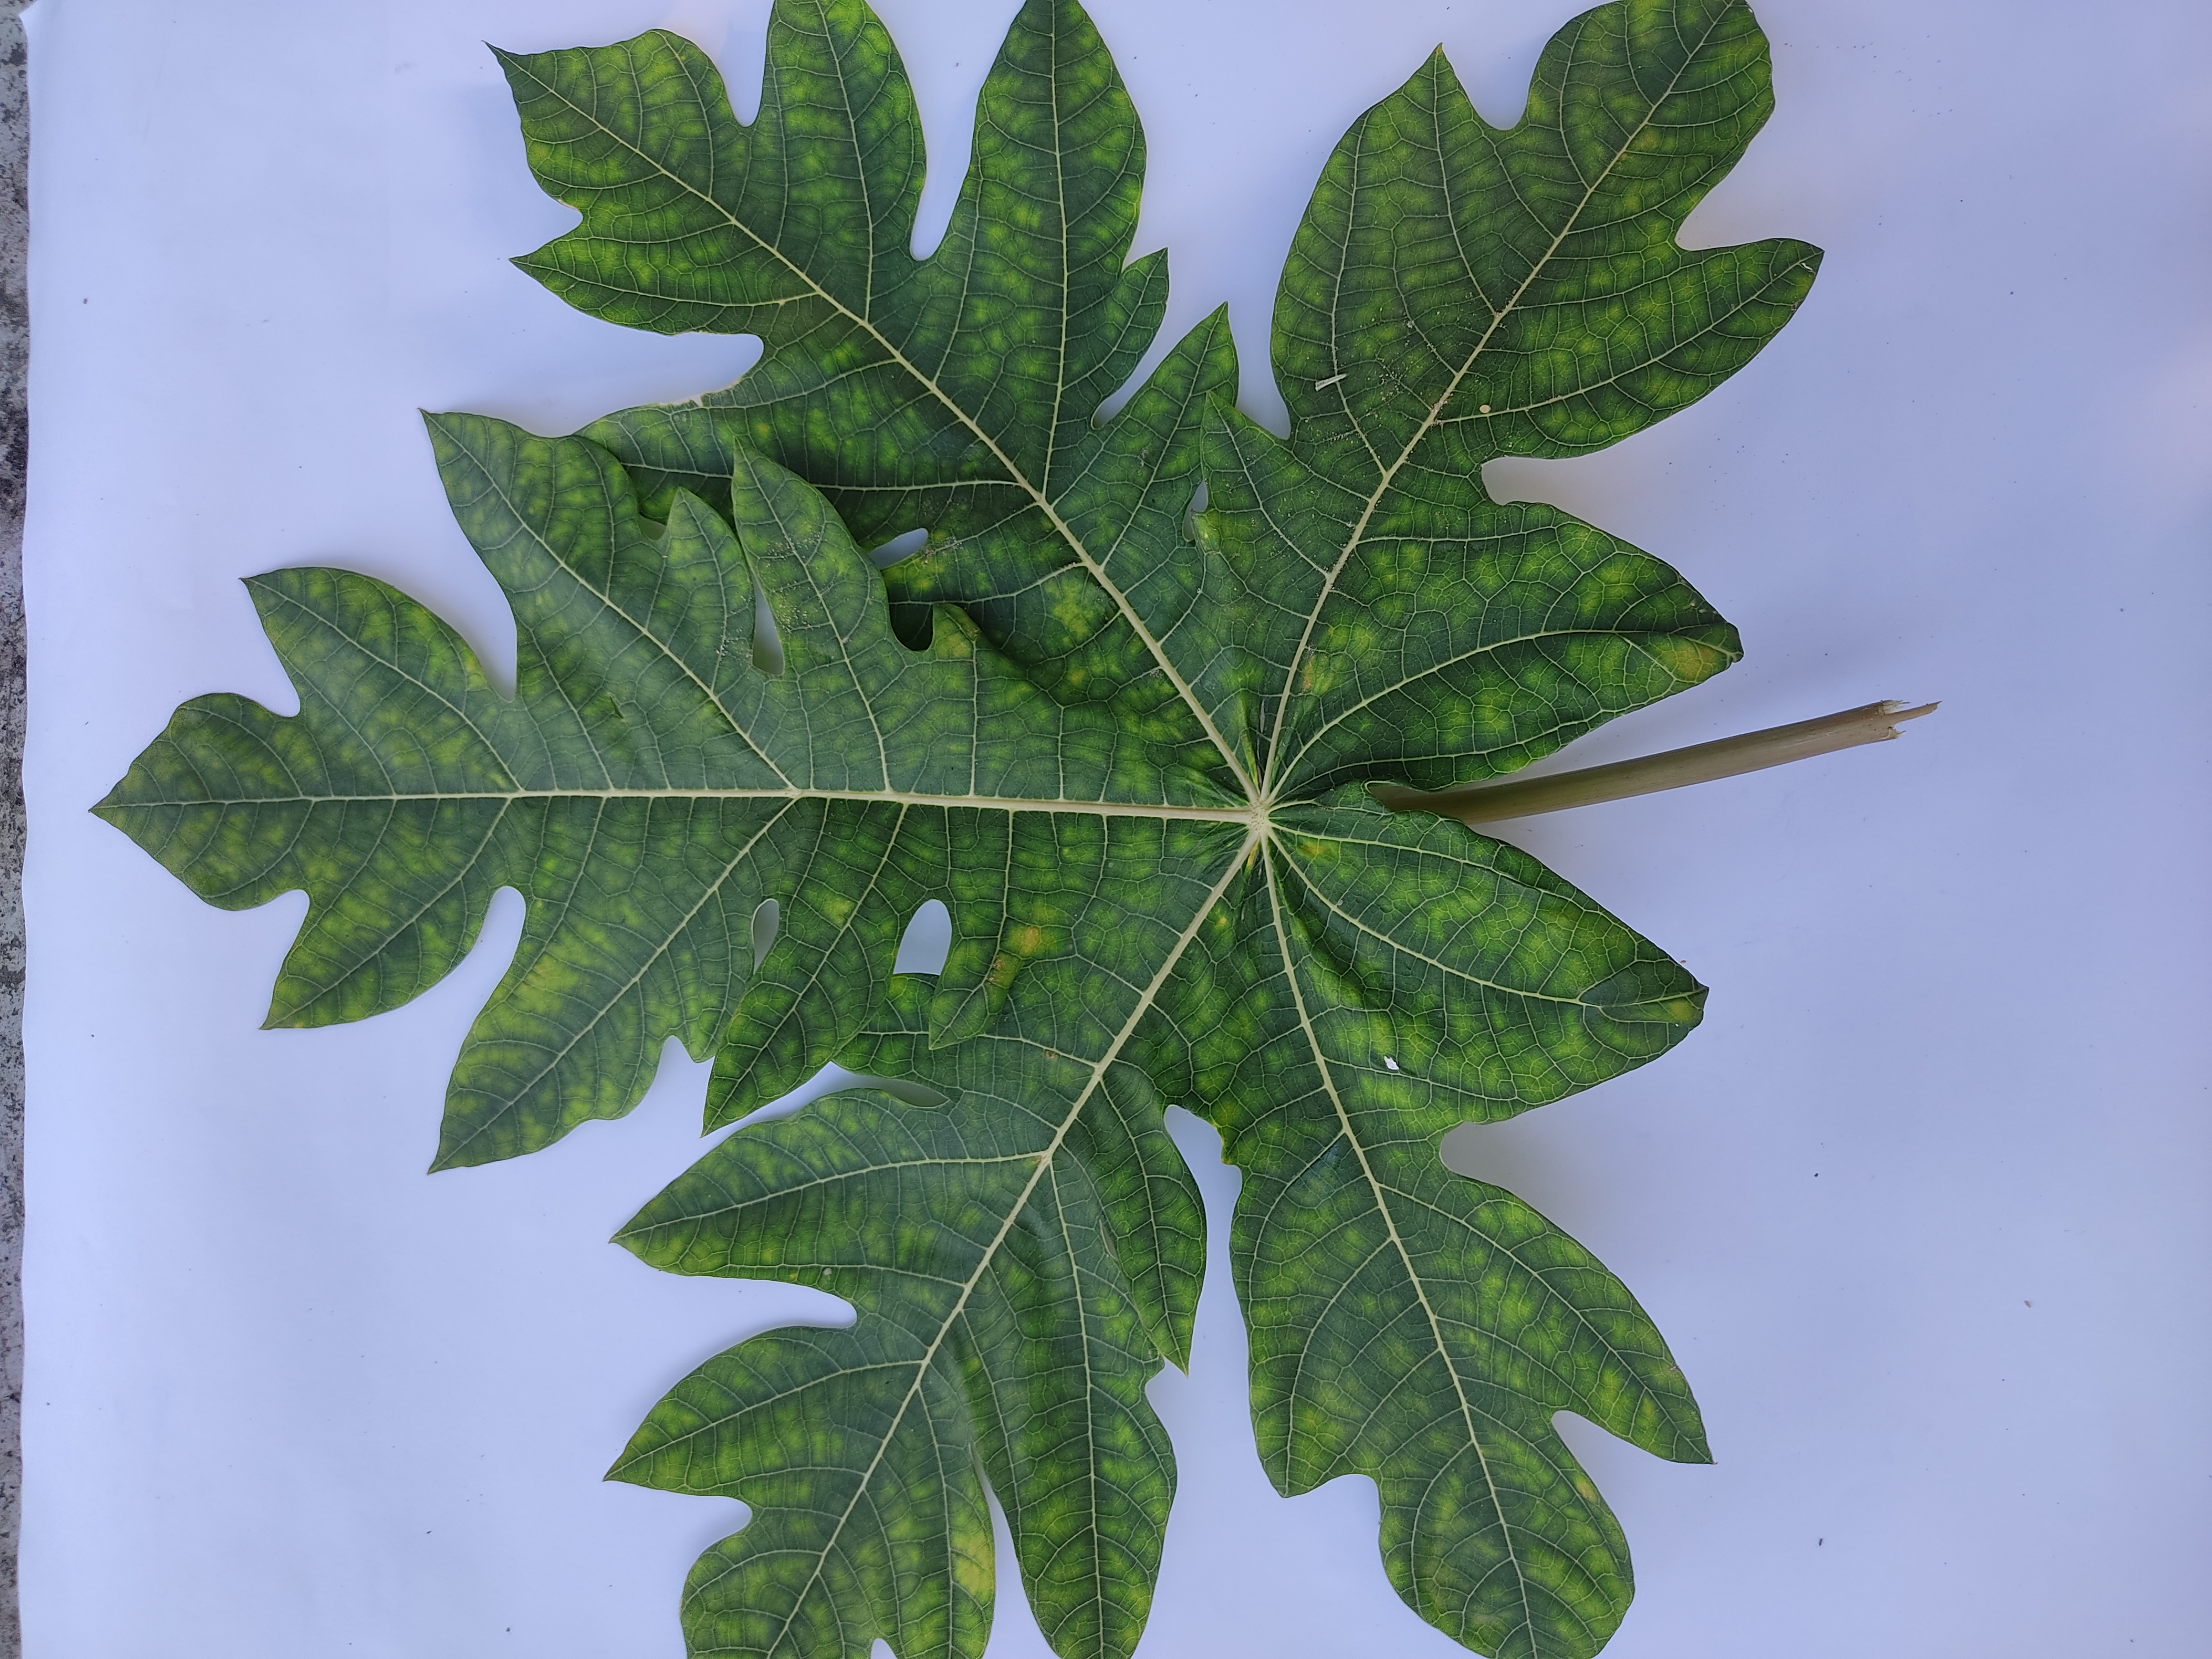
Label: Ring Spot